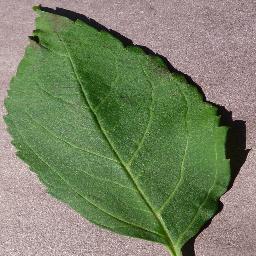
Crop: cherry
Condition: (including_sour)_healthy